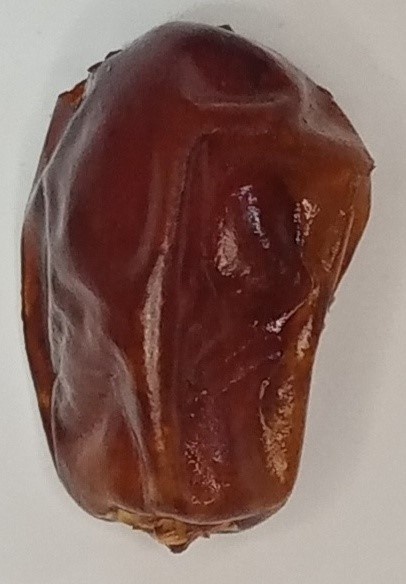
Variety: aseel
Size: large
Grade: grade-1